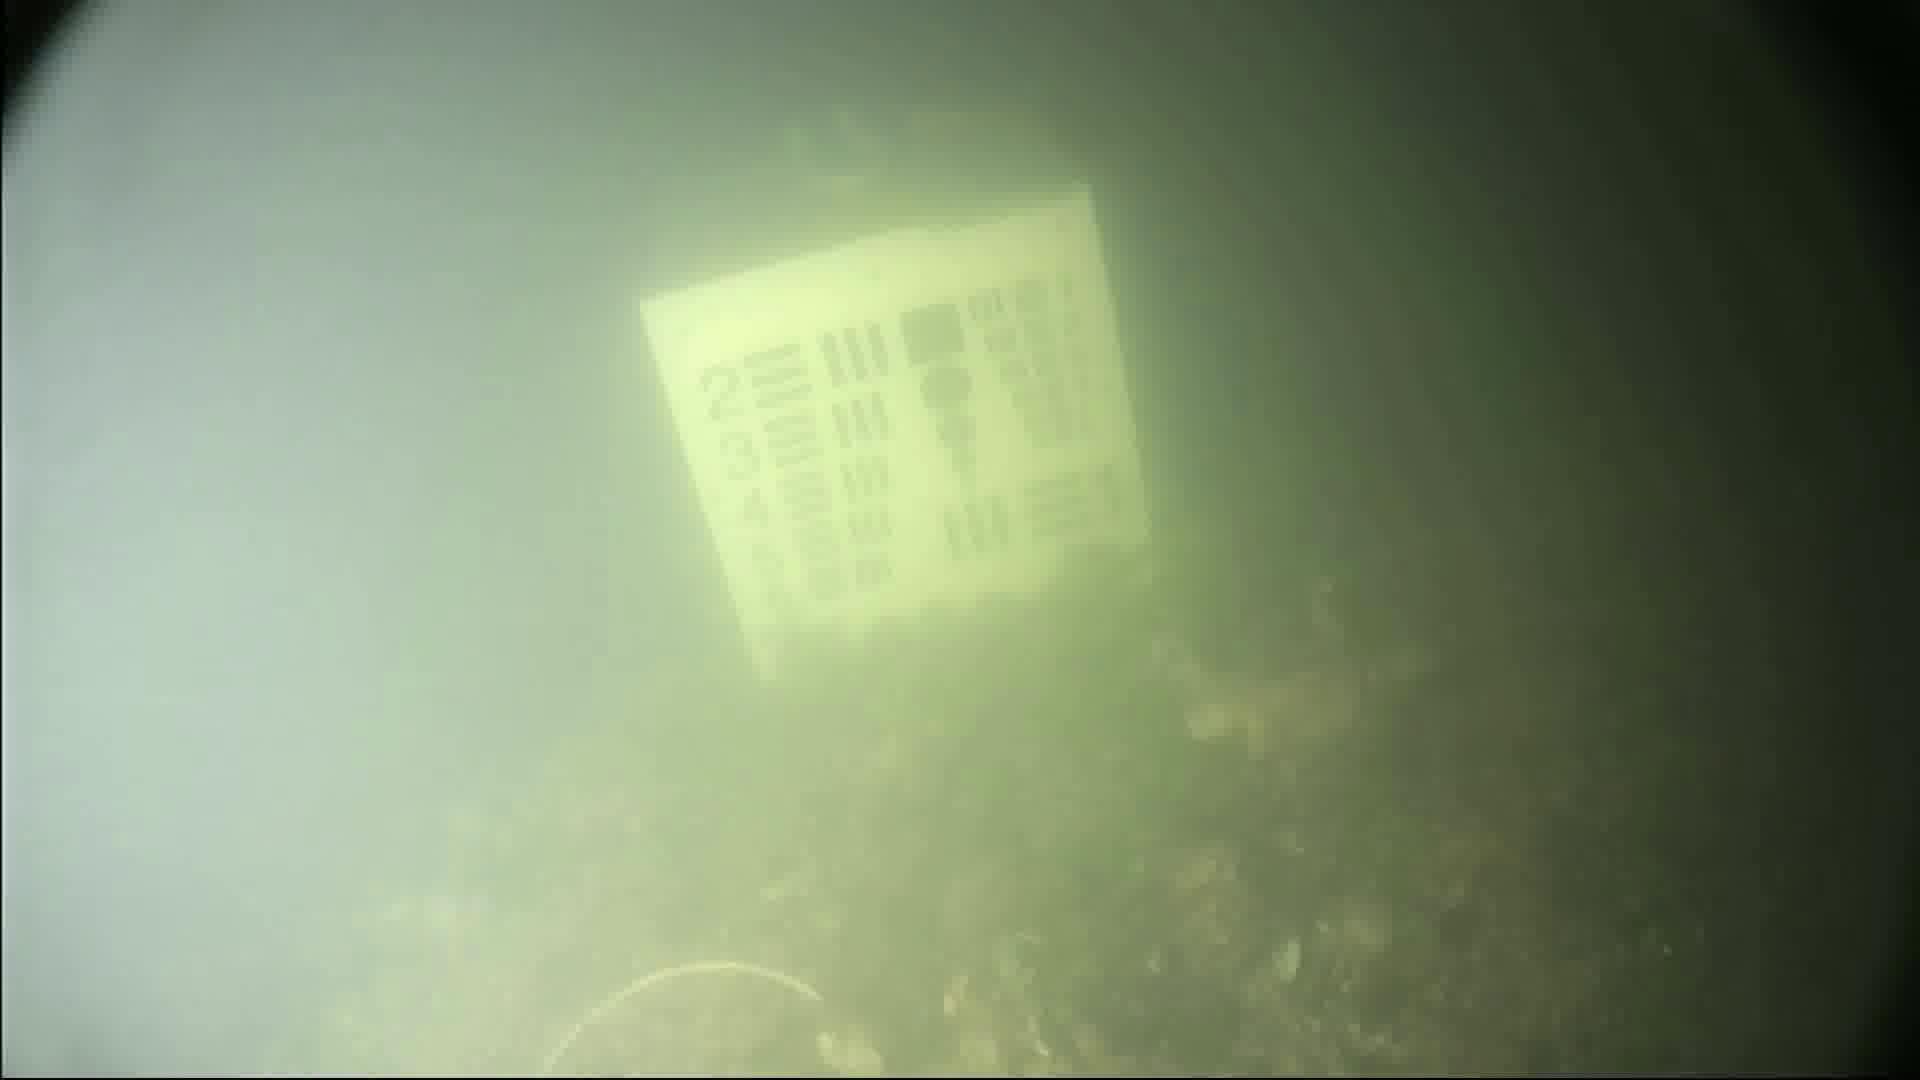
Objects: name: crab